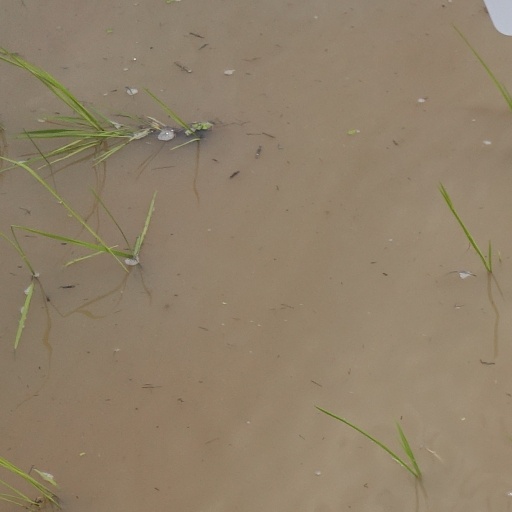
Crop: rice